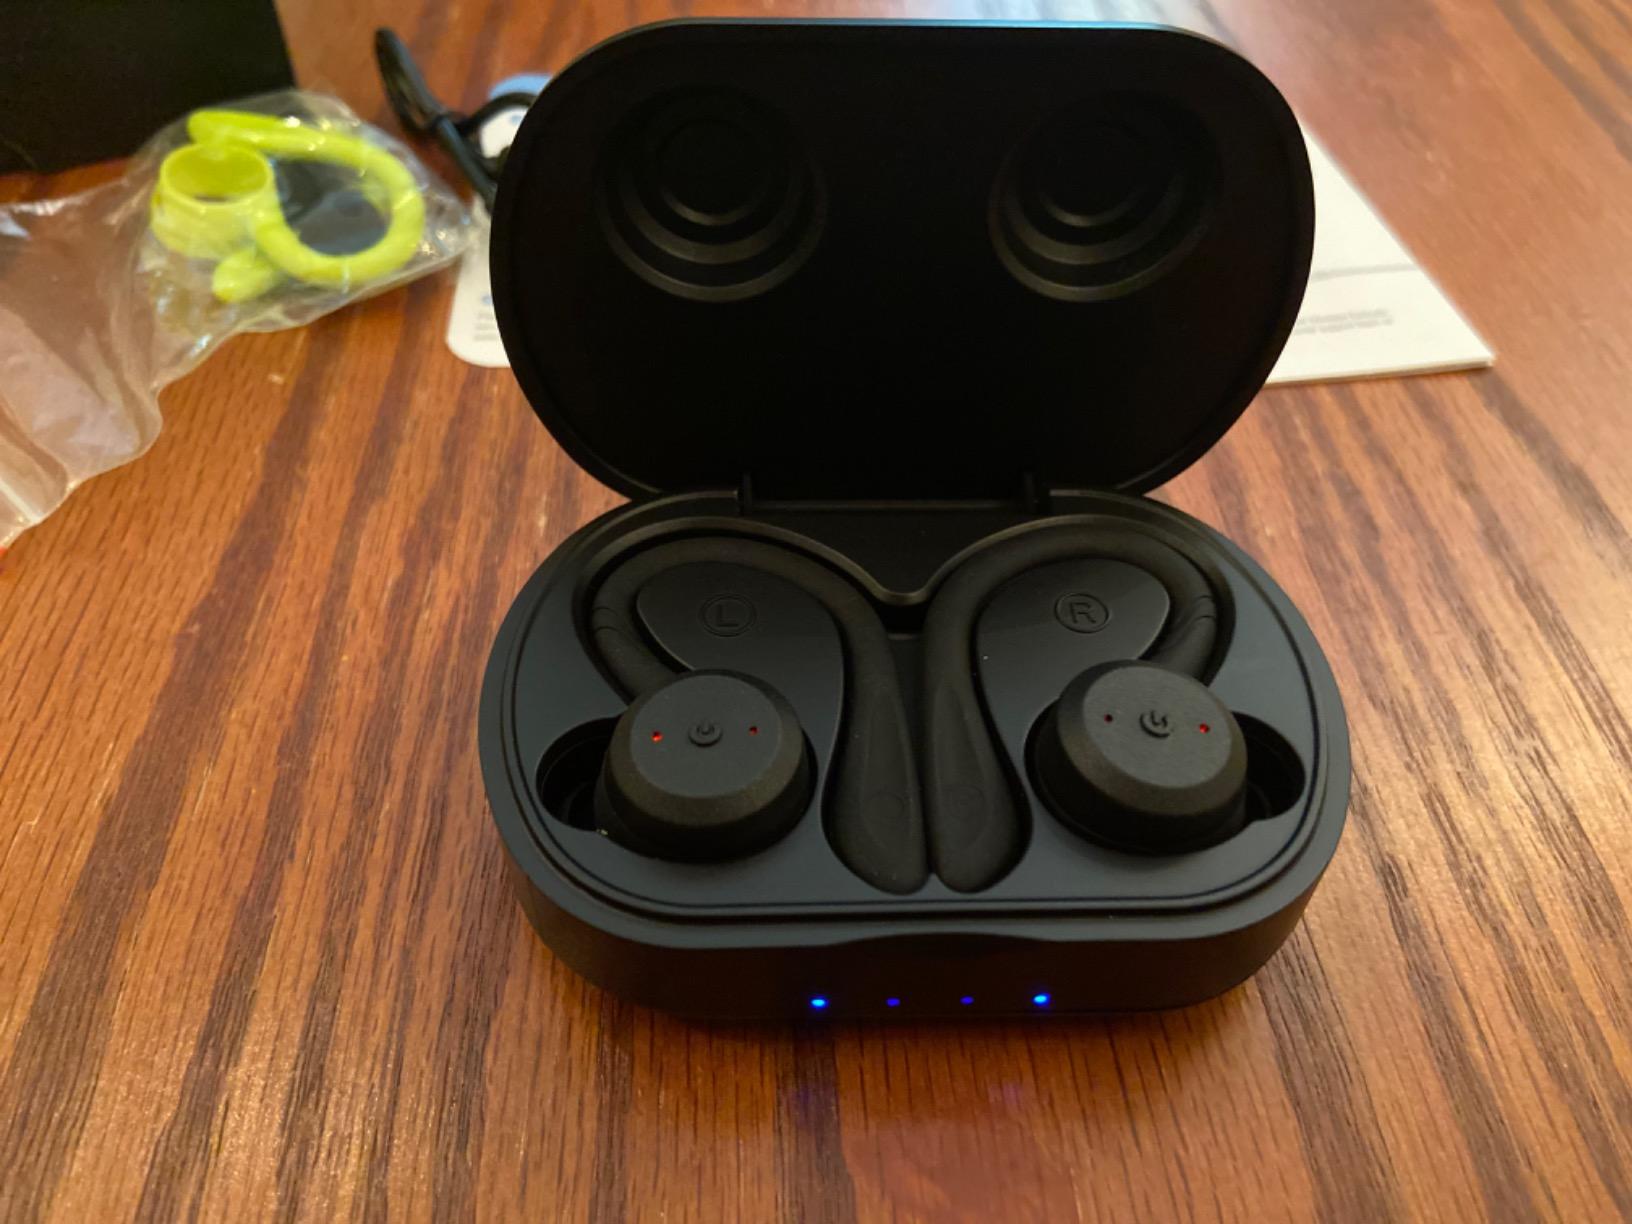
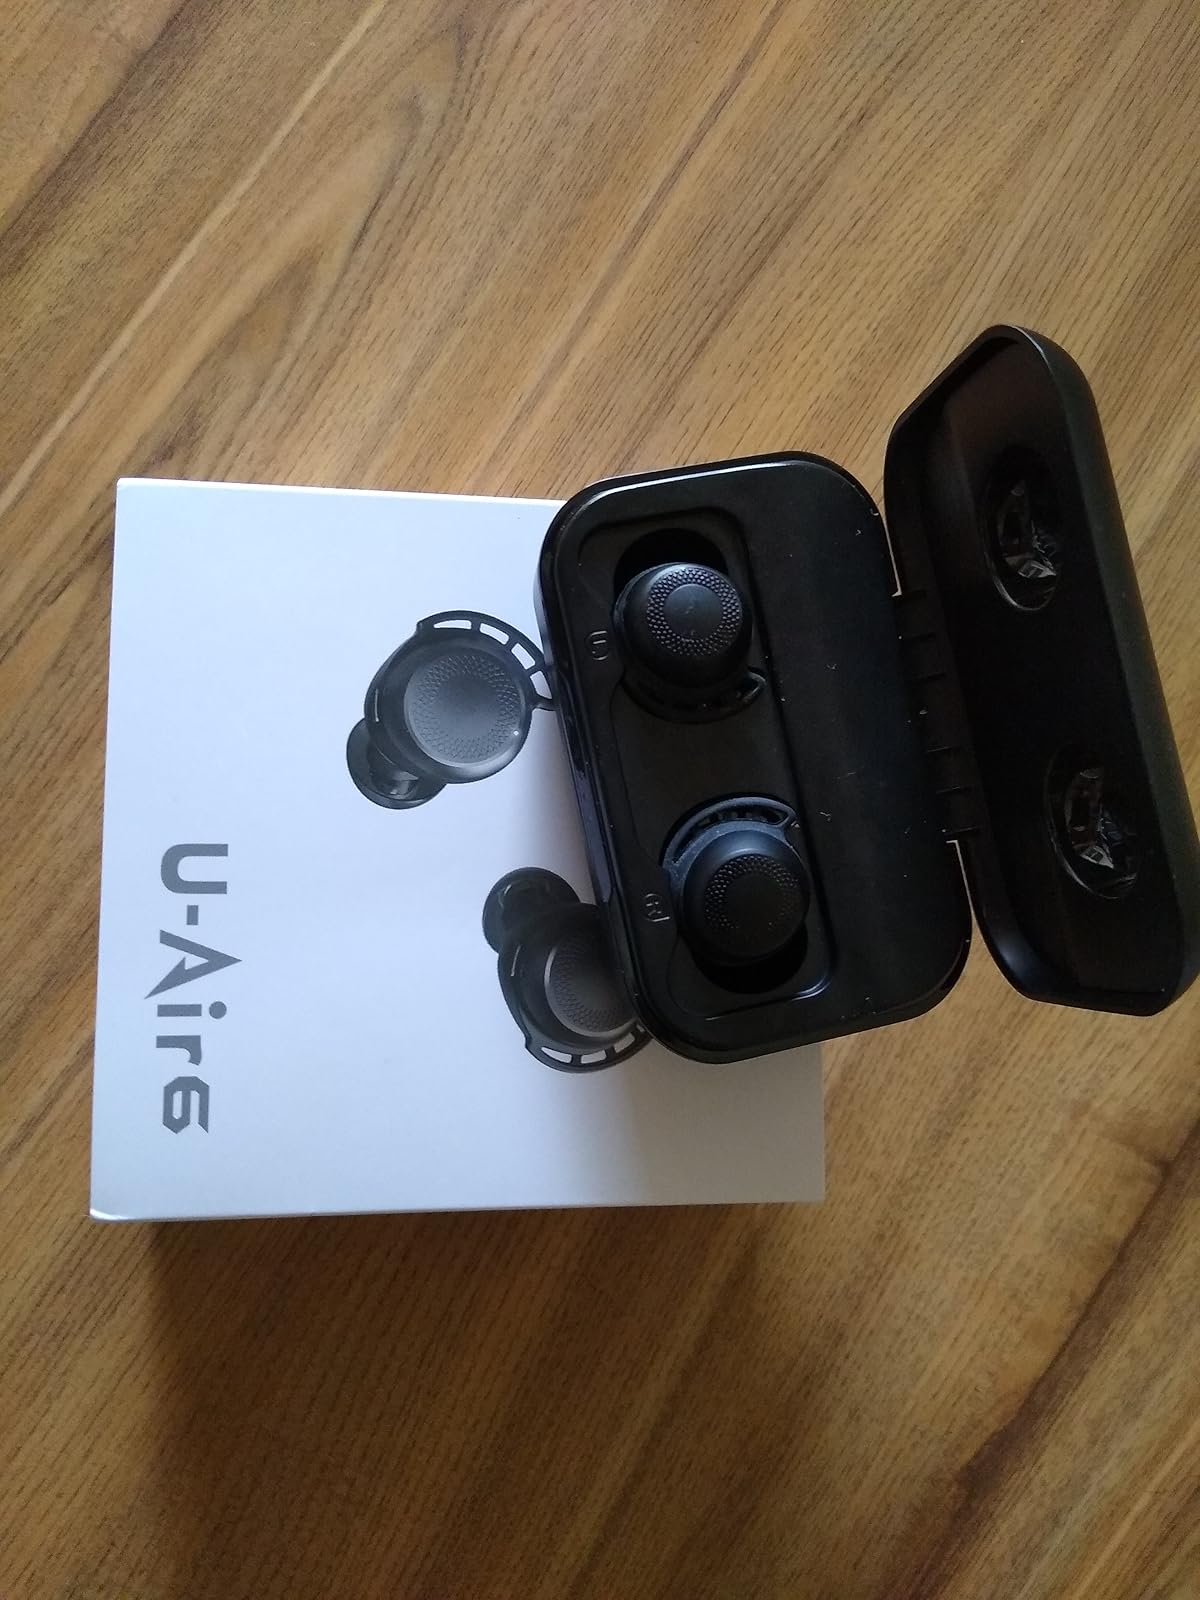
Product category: earbuds
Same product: no